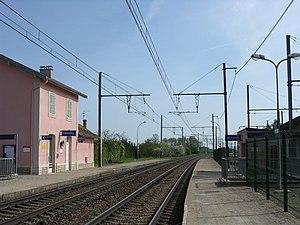
La gare de Mervans est une gare ferroviaire française de la ligne de Dijon-Ville à Saint-Amour, située sur le territoire de la commune de Mervans dans le département de Saône-et-Loire, en région Bourgogne-Franche-Comté.
La ligne de Dijon-Ville à Saint-Amour est une ligne ferroviaire française. Elle est également appelée « Itinéraire de la Bresse » ou « ligne de la Bresse ». Elle rejoint à Saint-Amour, la ligne de Mouchard à Bourg-en-Bresse. Elle constitue la ligne 860 000 du réseau ferré national.